Eitoku (crater)

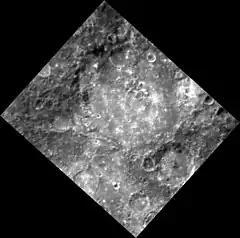
MESSENGER NAC

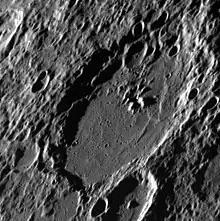
Oblique view

Eitoku is a crater on Mercury. It has a diameter of 101 kilometers. Its name was adopted by the International Astronomical Union in 1976. Eitoku is named for the Japanese artist Kanō Eitoku, who lived from 1543 to 1590.